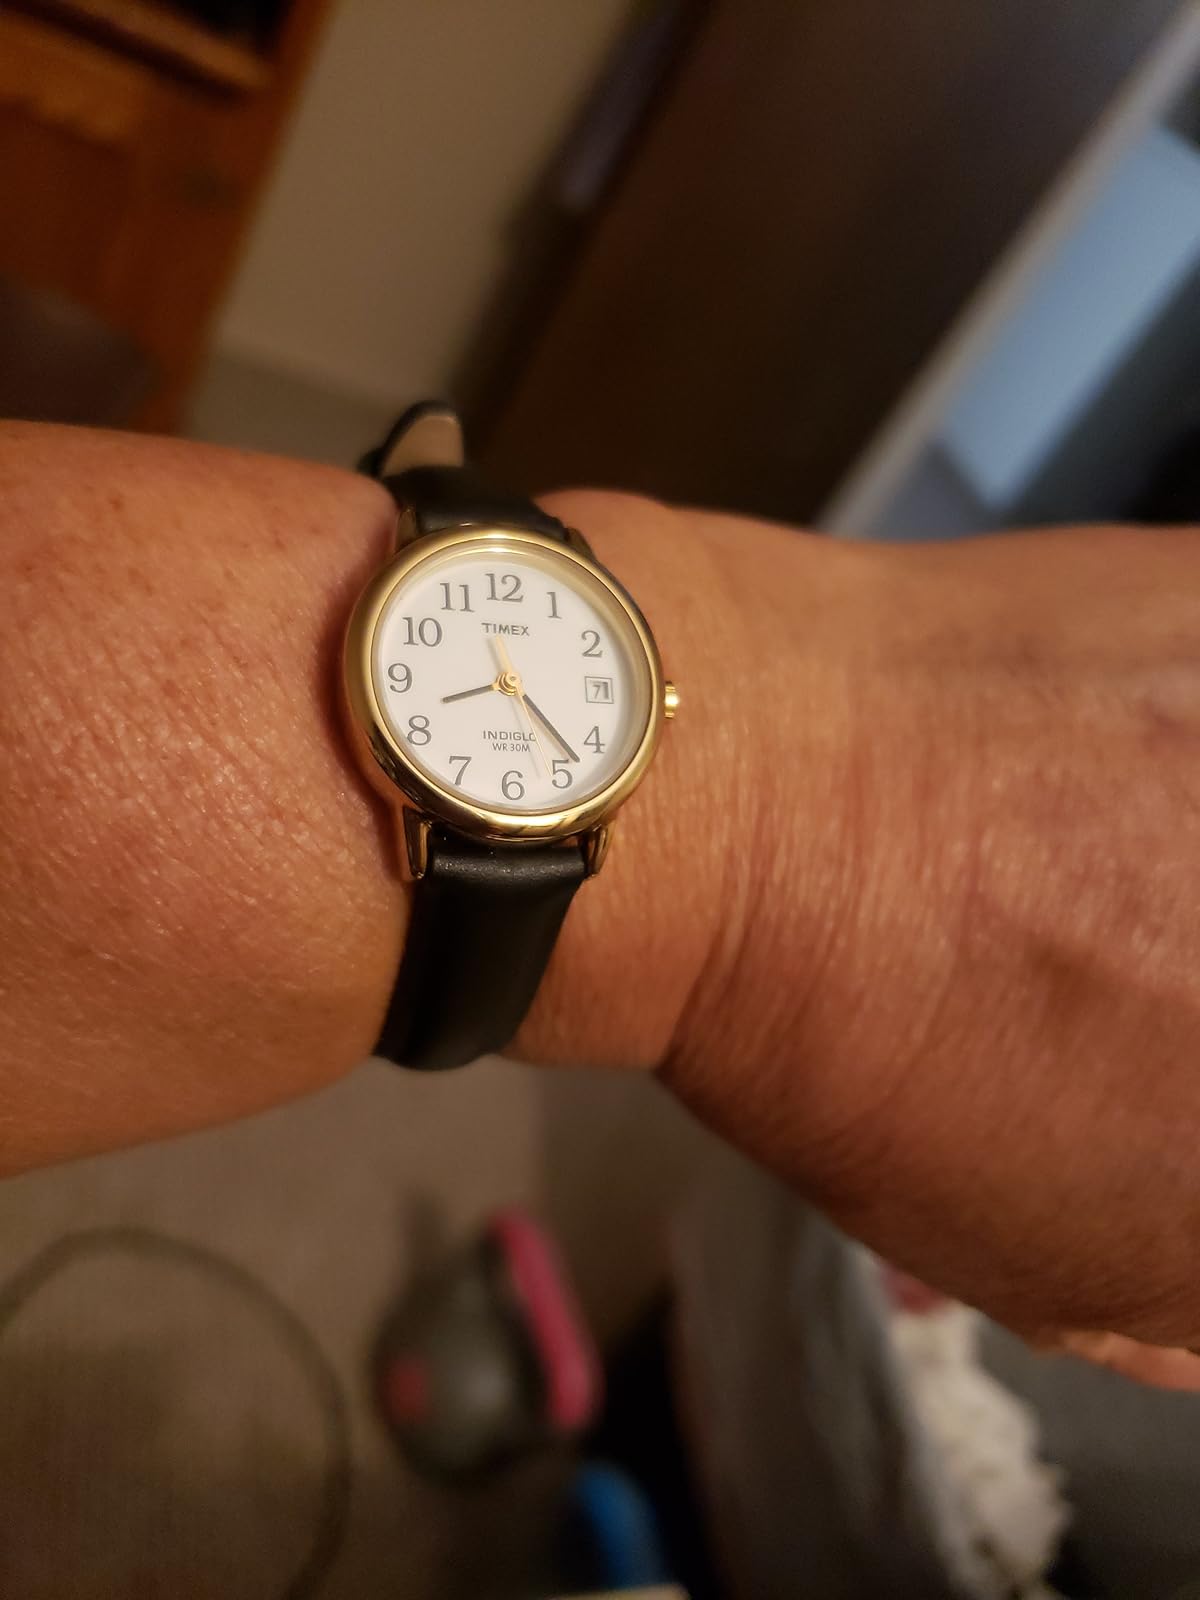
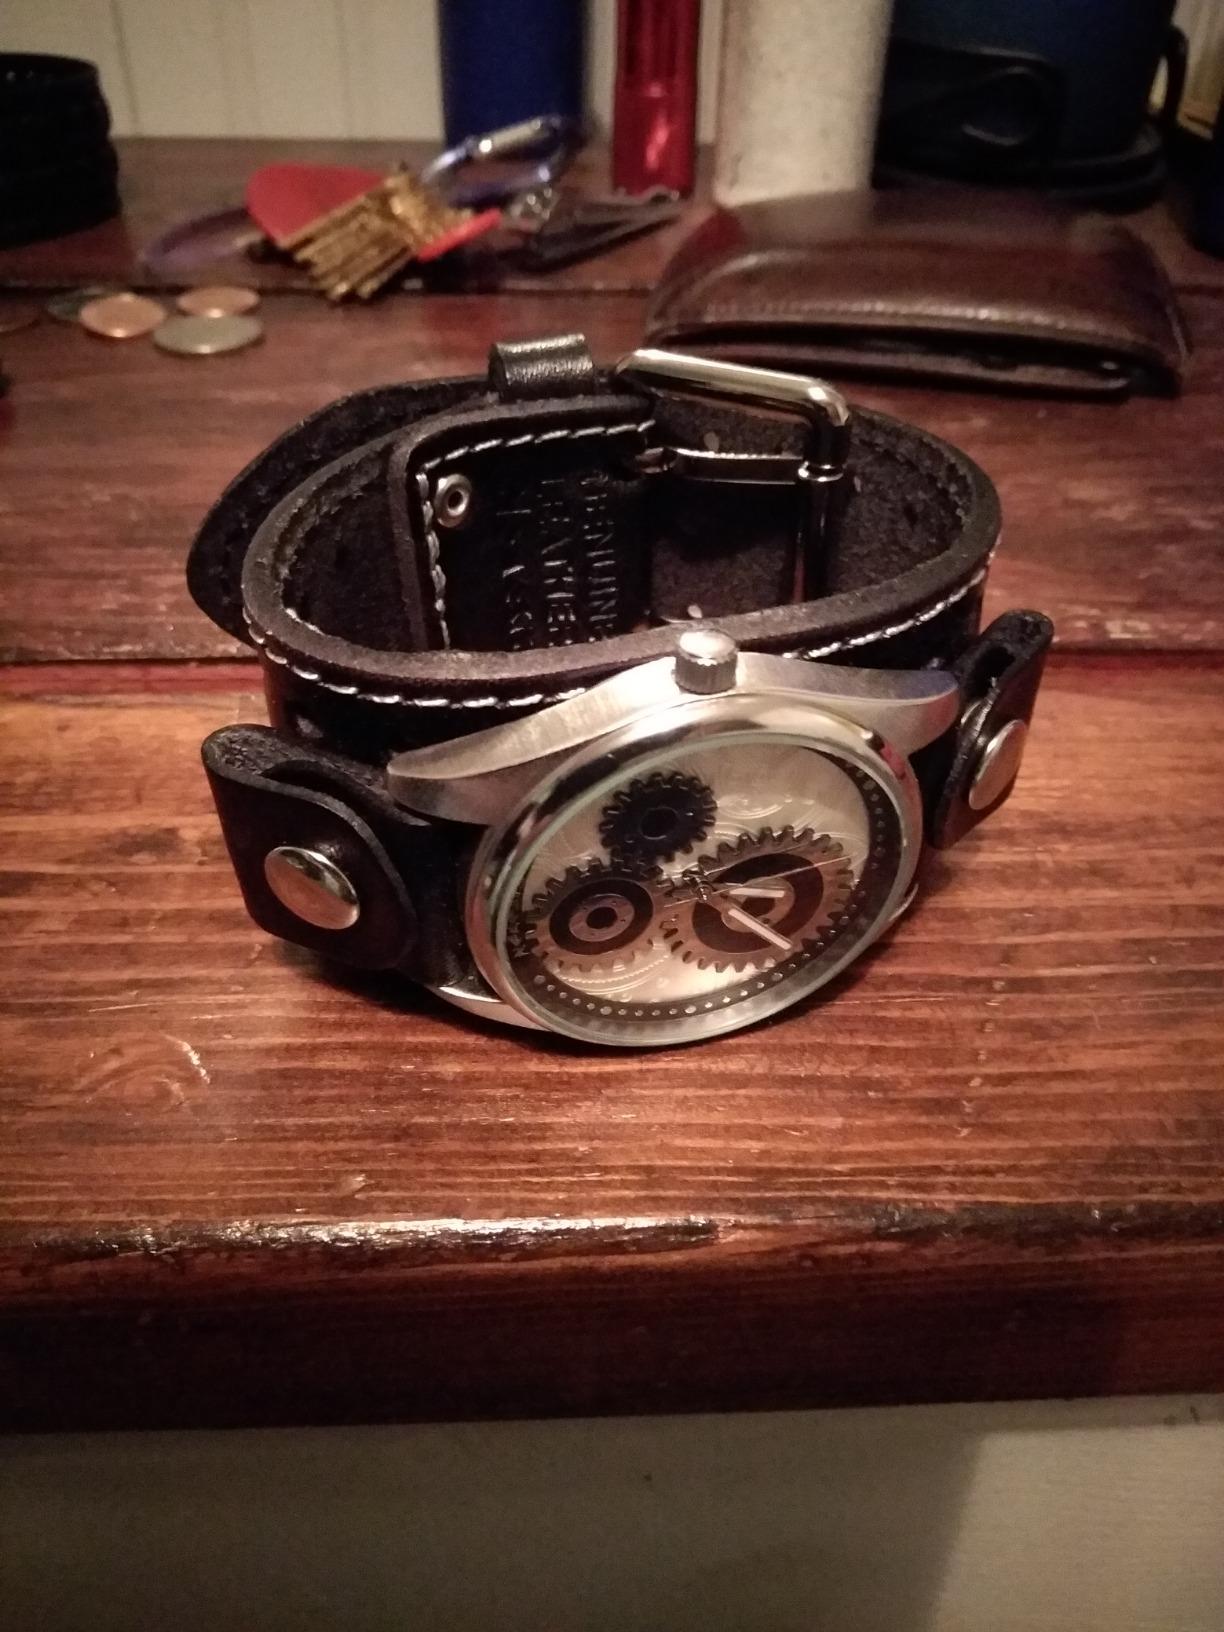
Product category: accessories_watch
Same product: no